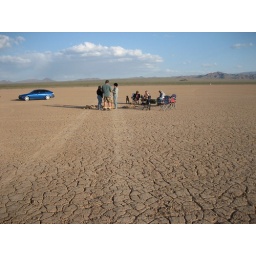
We are in the middle of a dry lake bed